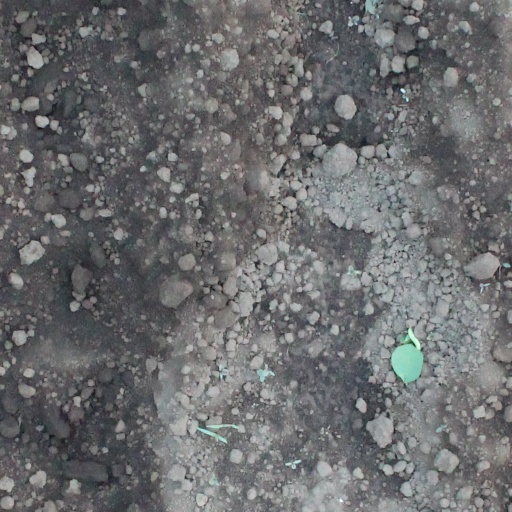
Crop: soybean